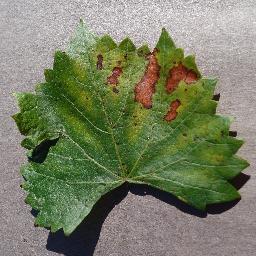
Label: Grape___Esca_(Black_Measles)